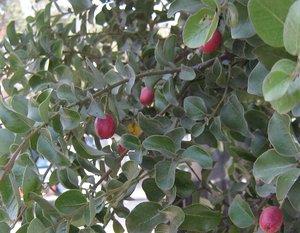
Cryptocarya rubra, dont le nom commun en espagnol est « peumo », est un arbuste sempervirent originaire du Chili central de la famille des Lauraceae.